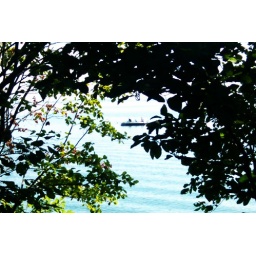
The boat hiding in the trees